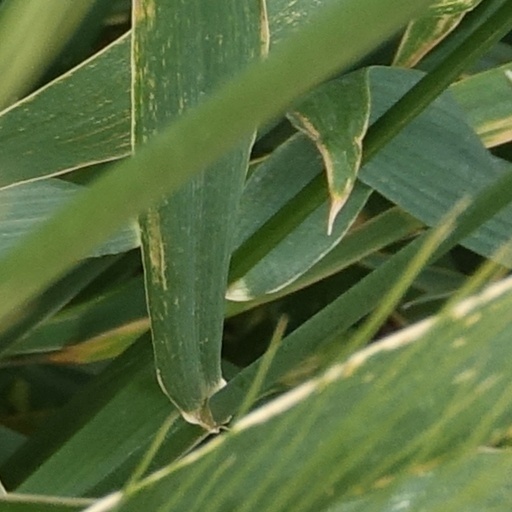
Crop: wheat